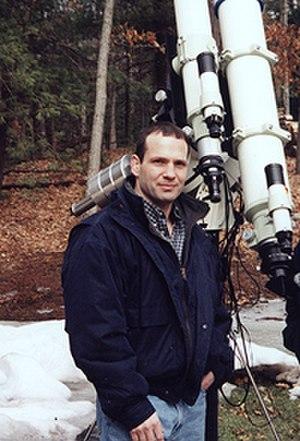
Photo de Robert Gendler, astronome amateur, provenant du site de Robert Gendler.
Octobre
Robert Gendler est un astronome amateur et astrophotographe américain.